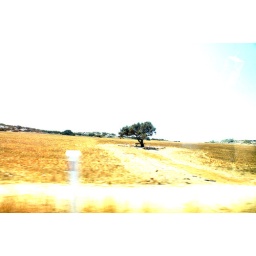
tree in a field